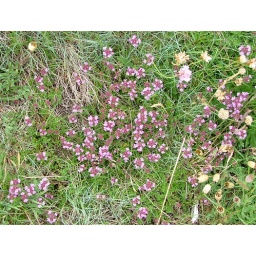
These pretty little pink flowers stay close to the ground but spread out in all directions.